Bonsai cultivation and care

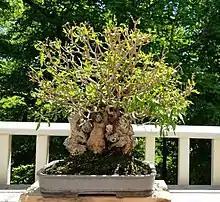
Sample of a Pomegranate trained as bonsai, and shown after a late spring partial defoliation. This specimen was collected in the wild in California, the tree is estimated to be 125 to 175 years old. Note the sections of trunk deadwood which give character and reflect the old age of the tree.

Bonsai are carefully styled to maintain miniaturization, to suggest age, and to meet the artist's aesthetic goals. Tree styling also occurs in a larger scale in other practices like topiary and niwaki. In bonsai, however, the artist has close control over every feature of the tree, because it is small and (in its container) easily moved and worked on. The greater scale of full-sized trees means that styling them may be restricted to pruning and shaping the exterior volume once per growing season, never pruning within the canopy nor bending and forming individual branches. In contrast, in a bonsai being prepared for display, each leaf or needle may be subject to decision regarding pruning or retention, and every branch and twig may be formed and wired into place each year. Given these differences in scope and purpose, bonsai styling uses a number of styling techniques either unique to bonsai or (if used in other forms of plant cultivation) applied in ways particularly suitable to meet the goals of bonsai development.